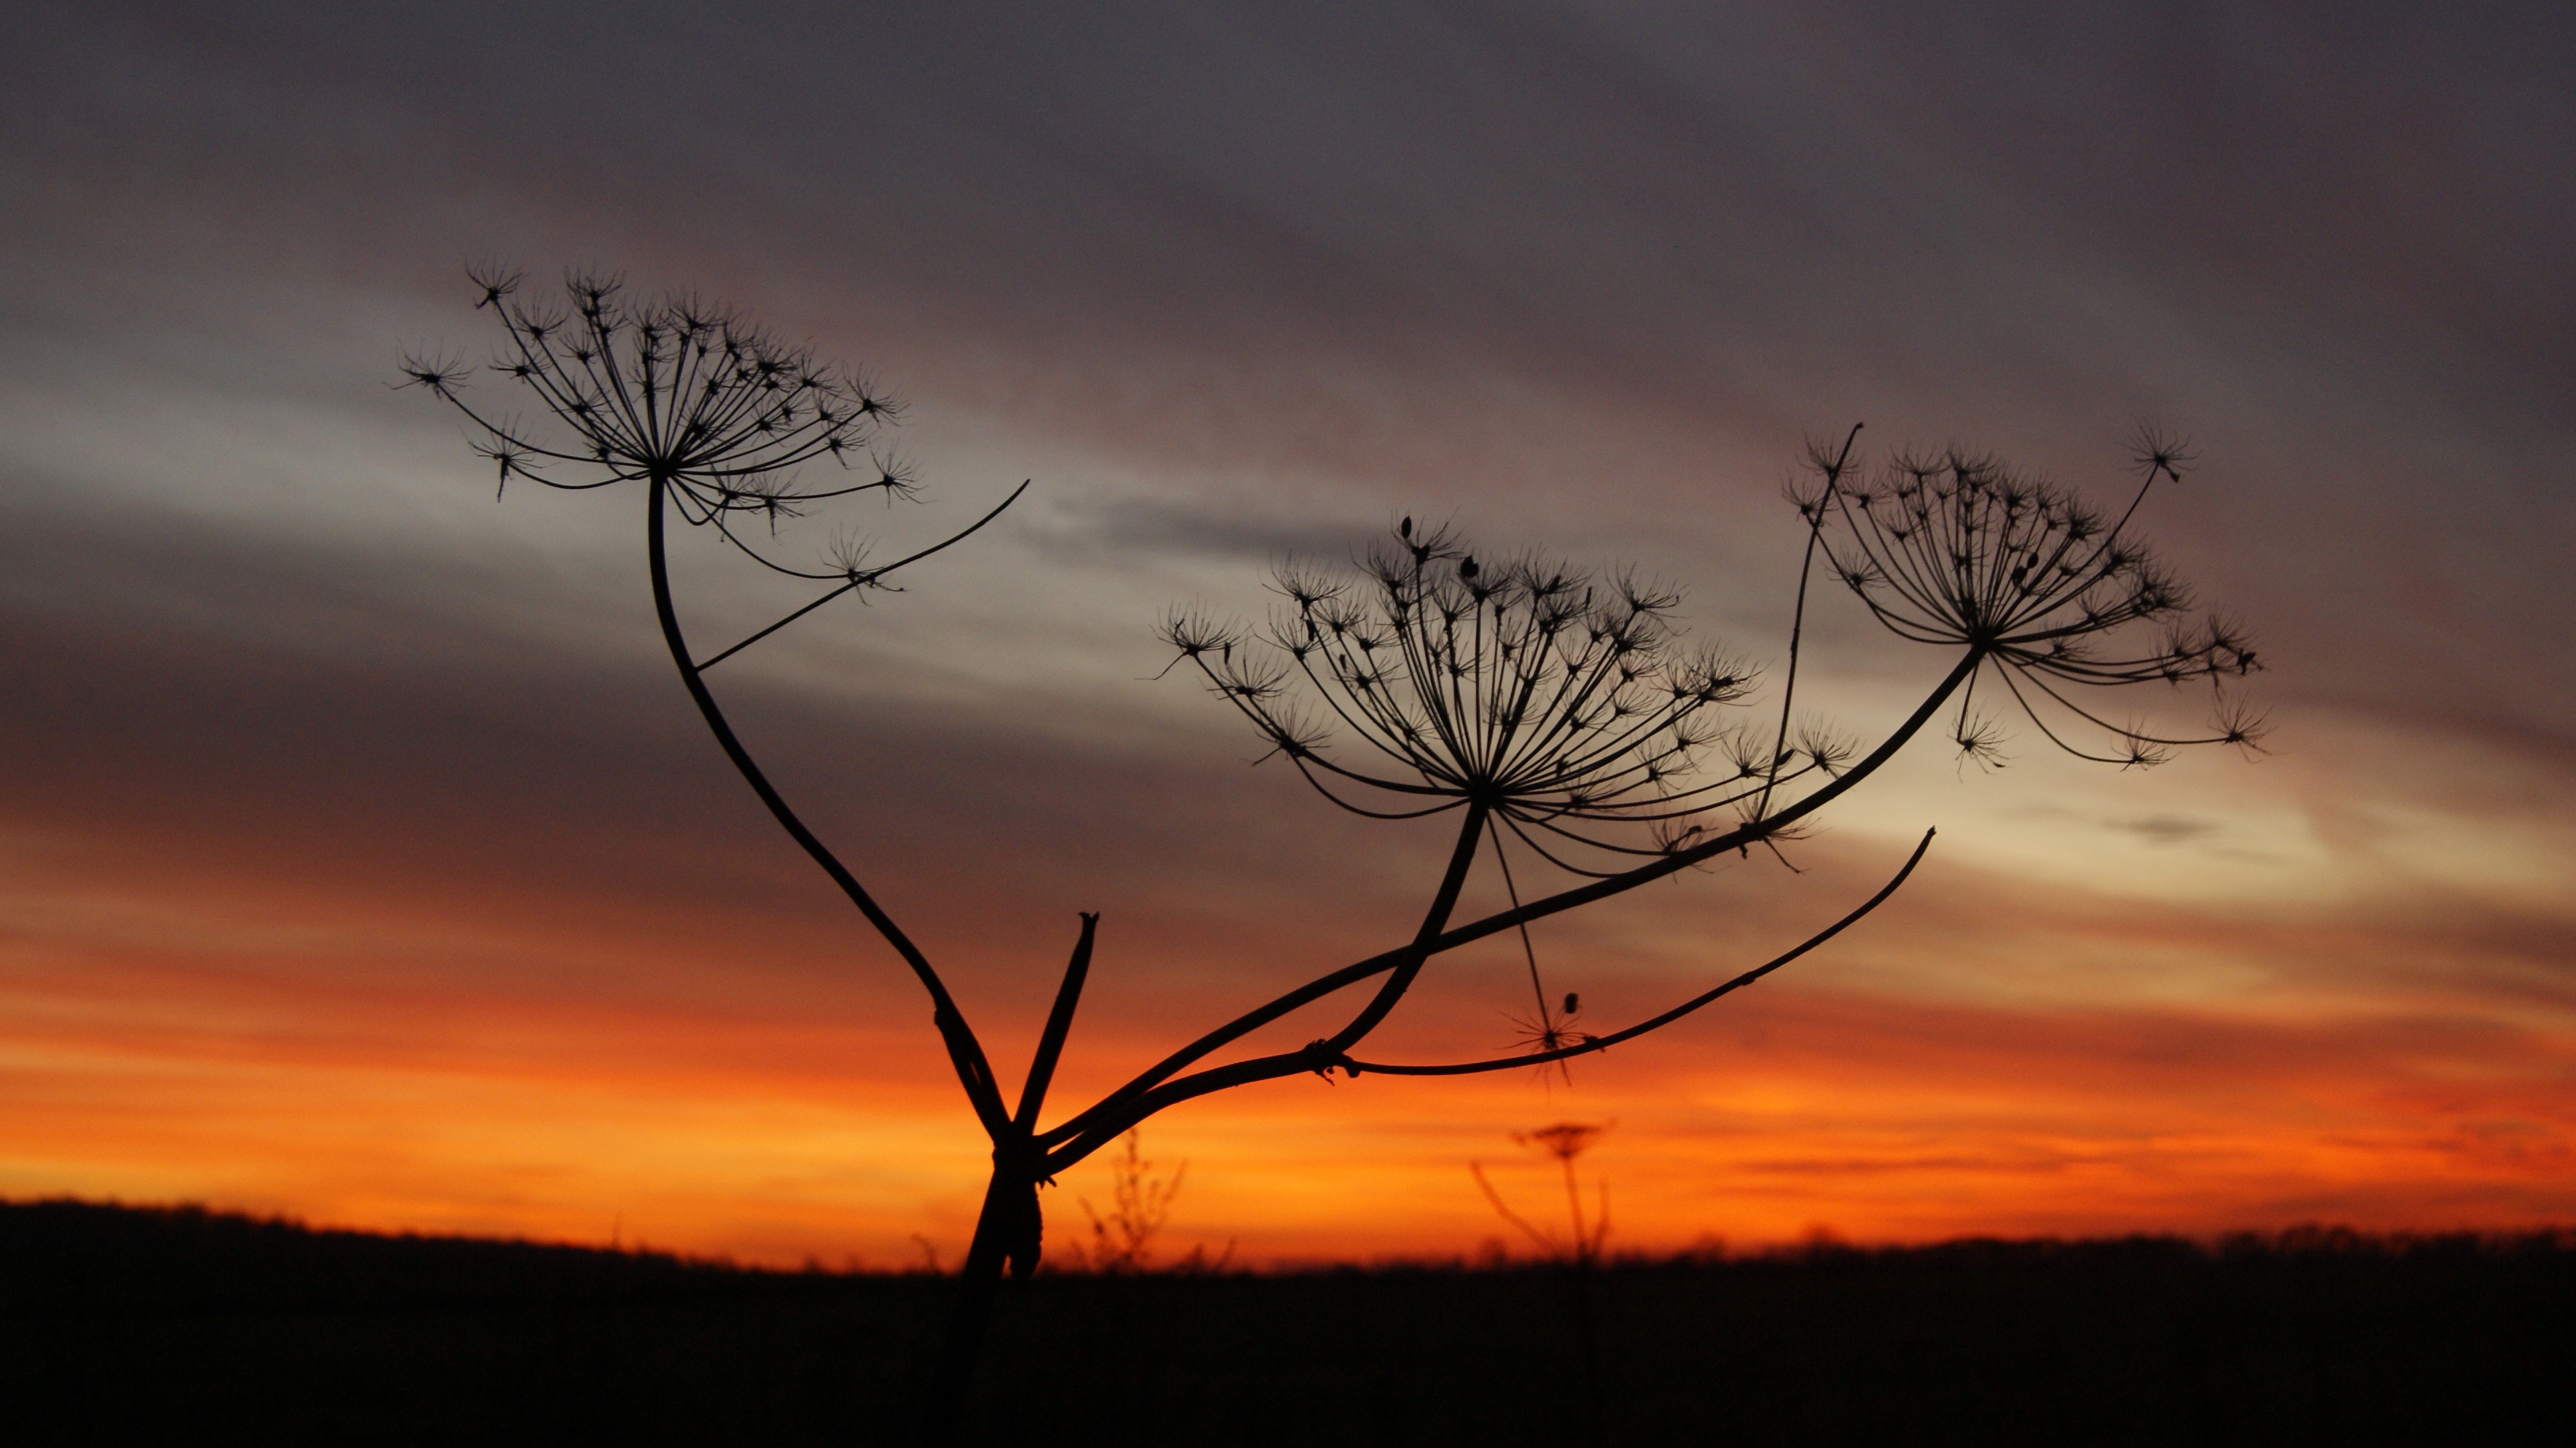
landscape, tree, nature, horizon, branch, cloud, sky, sunrise, sunset, prairie, sunlight, morning, dawn, atmosphere, dusk, evening, twilight, savanna, plain, grassland, sunset sky, afterglow, evening sky, atmospheric phenomenon, red sky at morning